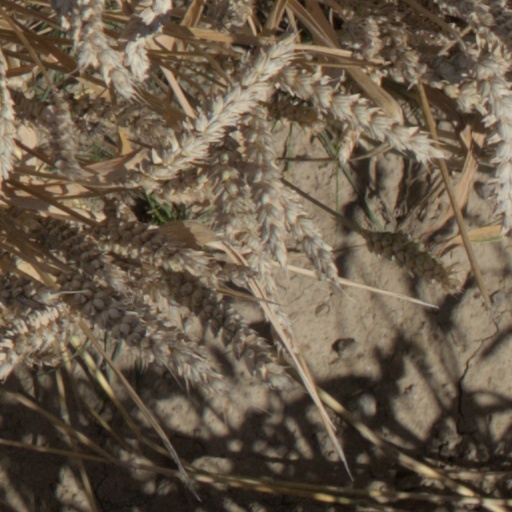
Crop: wheat